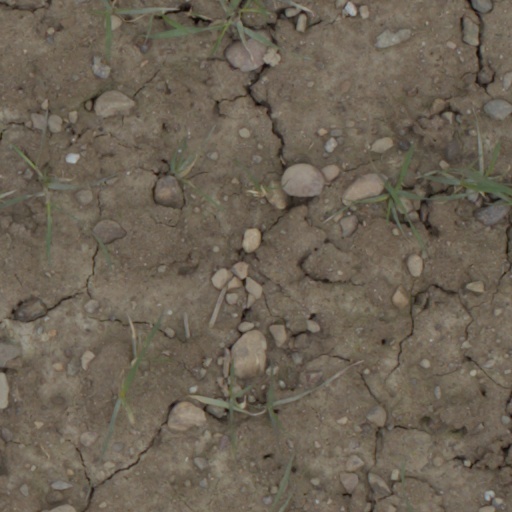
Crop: wheat